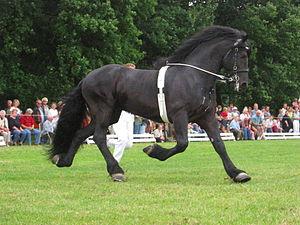
Chez certains quadrupèdes, le trot est une allure sautée, symétrique, à deux temps égaux, par bipèdes diagonaux. Cette allure correspond à environ 14 kilomètres par heure chez le cheval de selle.
Pas de printemps pour Marnie est un thriller film américain réalisé par Alfred Hitchcock, sorti en 1964. Quarante-cinquième long métrage d'Hitchcock, il est inspiré d'un roman de Winston Graham, Marnie, adapté par la scénariste Jay Presson Allen.
L'hippologie est l'étude du cheval dans sa globalité. Elle comprend l'organisation et l'anatomie du cheval ainsi que son comportement et son entretien.
Un surfaix est une pièce de harnais comprenant une sellette ressemblant à celle utilisée pour l'attelage, se sanglant sous le ventre du cheval, et comportant des anneaux d'accrochage.